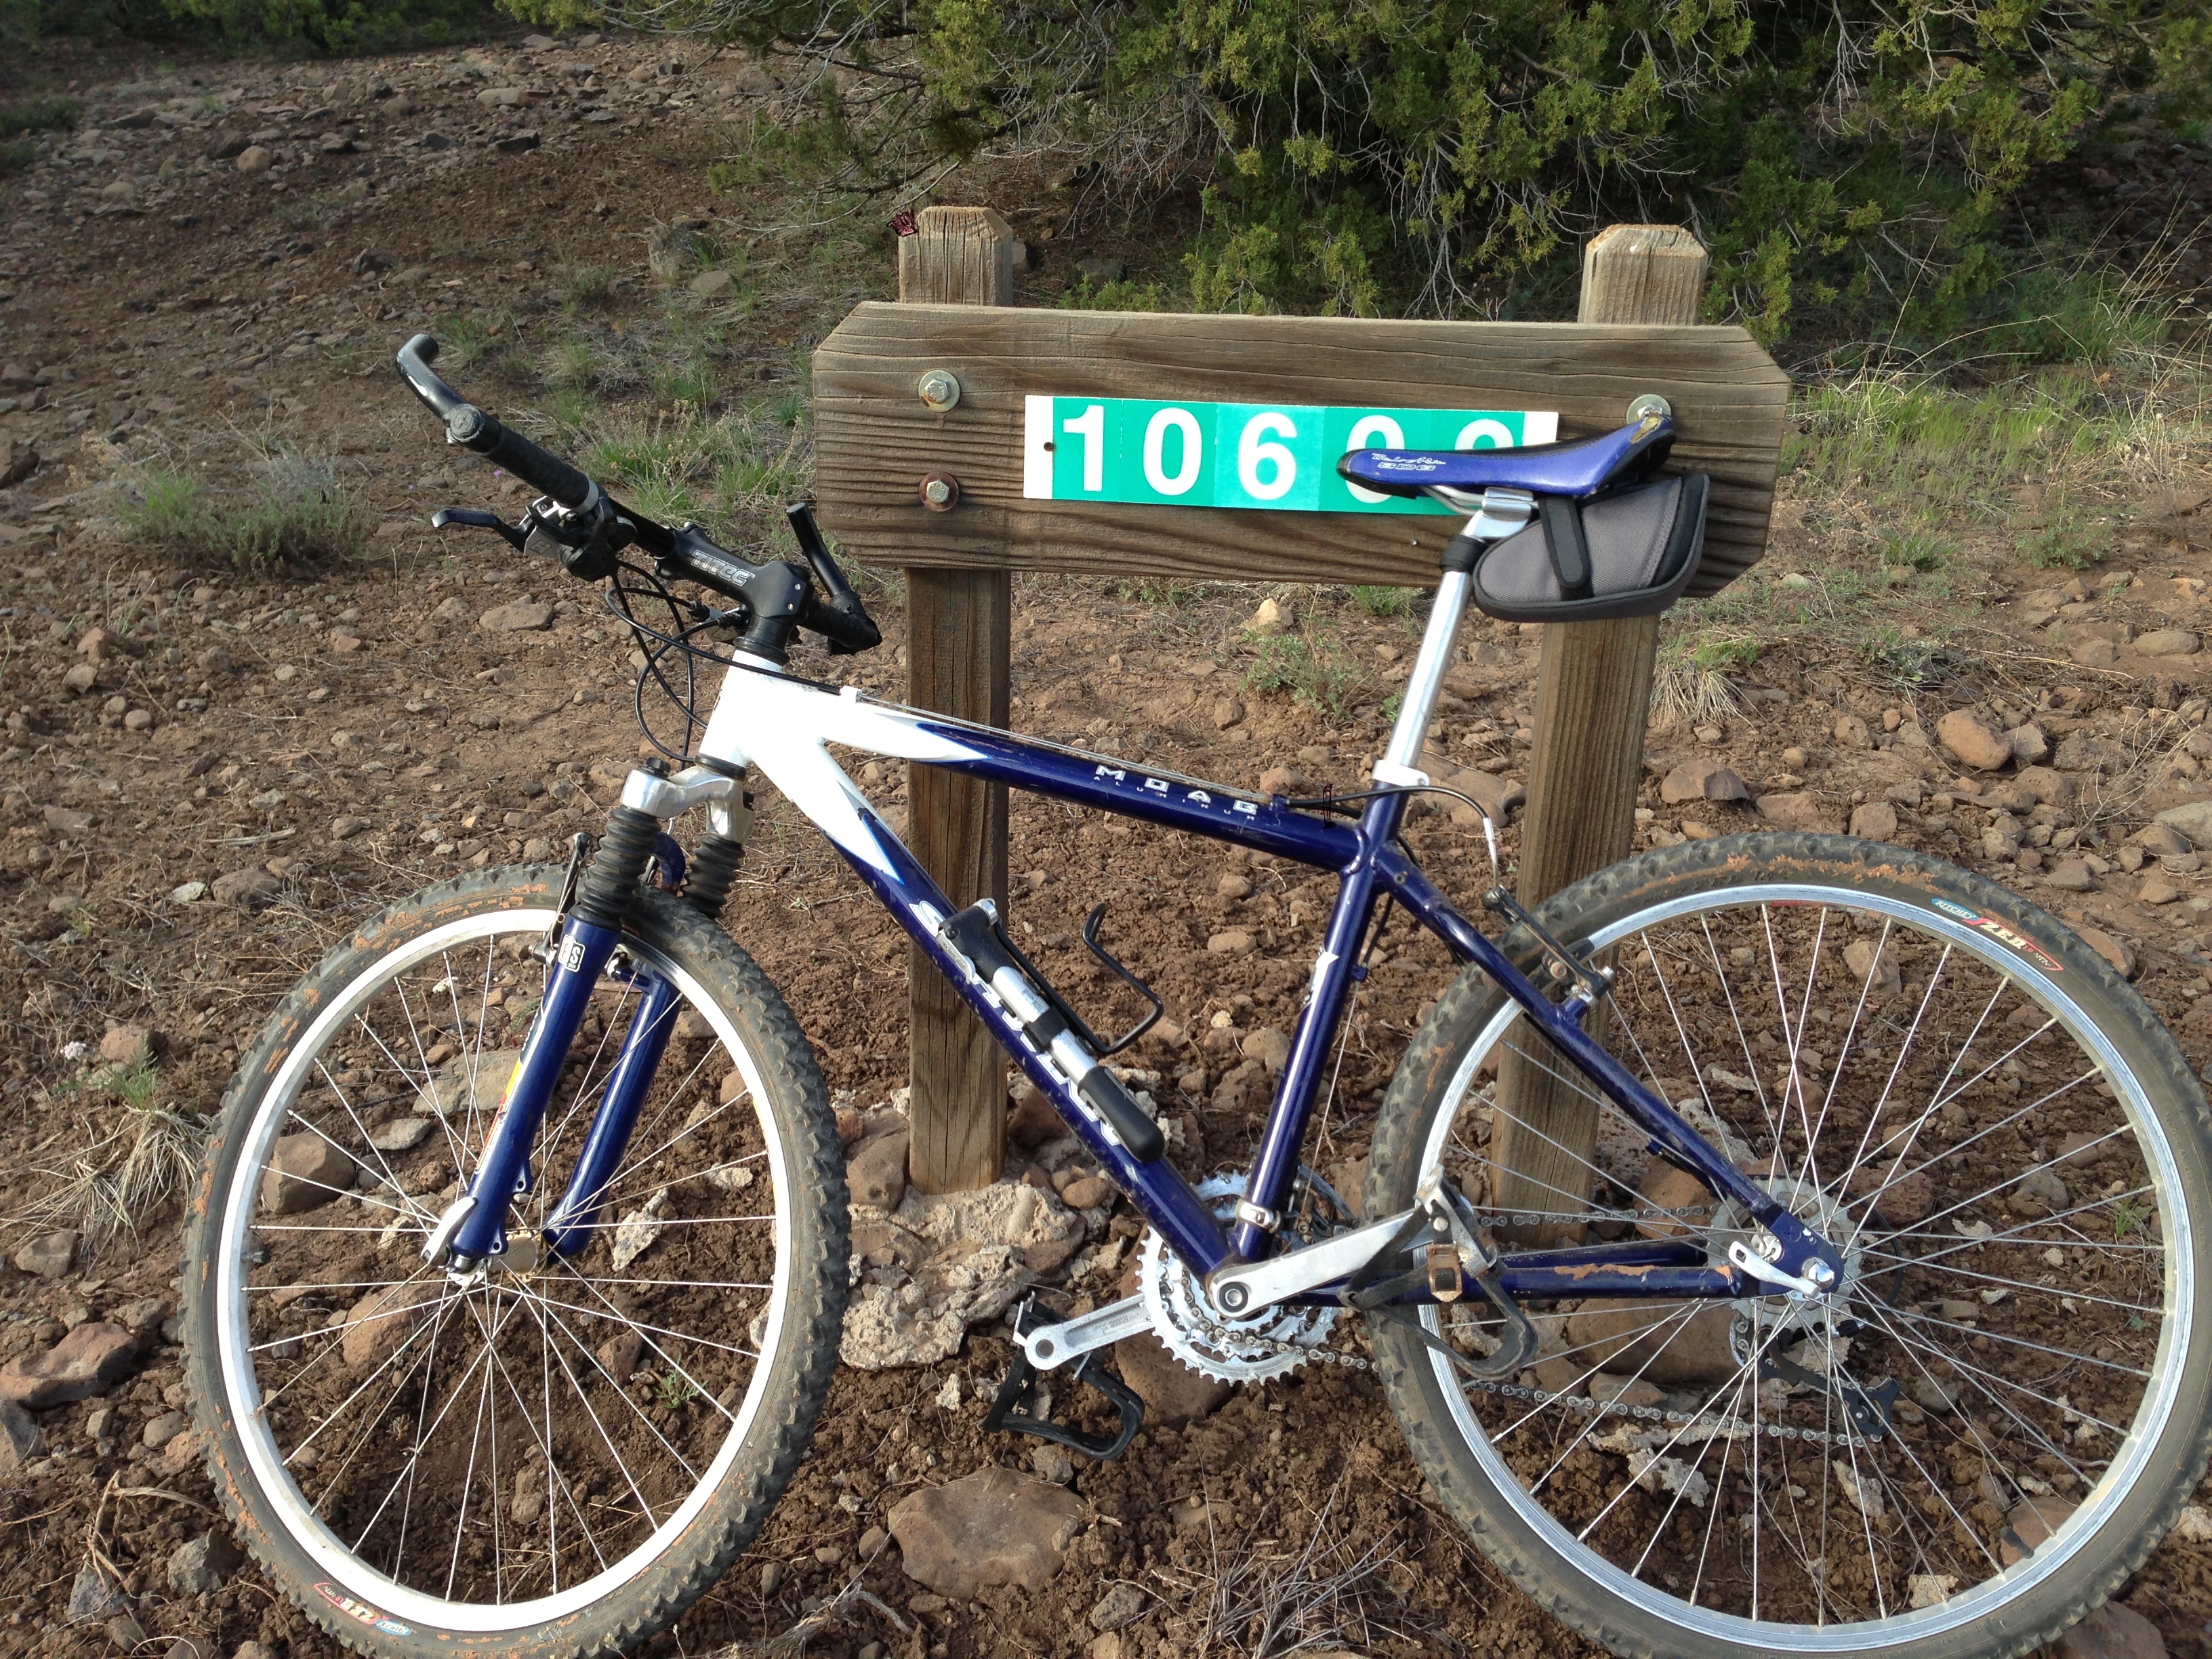
wheel, bicycle, vehicle, soil, extreme sport, sports equipment, mountain bike, ds106, 106, freeride, mountain biking, bicycle frame, land vehicle, cycle sport, cyclo cross bicycle, cyclo cross, bicycle racing, downhill mountain biking, bmx bike, road bicycle, racing bicycle, hybrid bicycle, mountain bike racing, cross country cycling